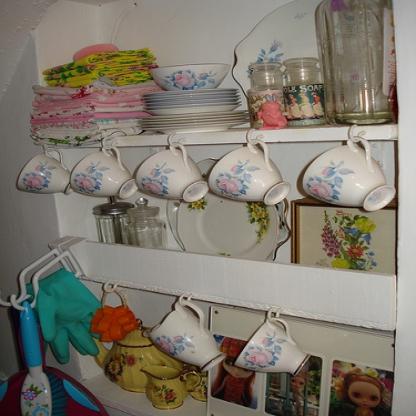
Scene: Indoor